Penguindrum

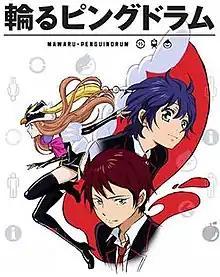
Key visual of the series, featuring the main characters: (from left to right) Himari, Kanba, and Shōma.

Penguindrum, known in Japan as , is a Japanese anime television series produced by Brain's Base. It was written by Kunihiko Ikuhara and Takayo Ikami, was co-directed by Ikuhara along with Shouko Nakamura, with character designs by Lily Hoshino, and was broadcast in Japan from July through December 2011. It follows the efforts of two brothers, Kanba and Shouma, as they attempt to save their sickly little sister Himari from death by cooperating with a magical penguin hat. In the process, they confront their family's dark past.